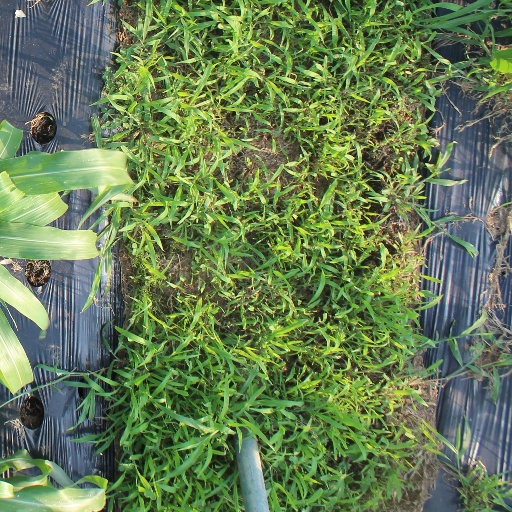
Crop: sorghum